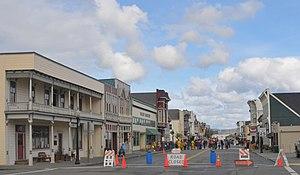
Ceci est la liste des lieux historiques inscrits sur le registre national dans le comté de Humboldt en Californie.